Jan de Molder

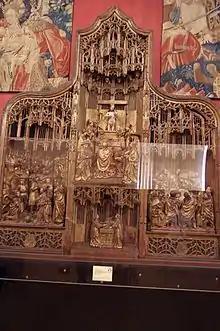
Altarpiece by Jan de Molder today in the Cluny Museum, Paris

Jan de Molder (sometimes Jean de Molder, fl. 1494–1550) was a Northern Renaissance wood carver active in Antwerp in the early 16th century. His work represents the beginnings of Antwerp Mannerism.